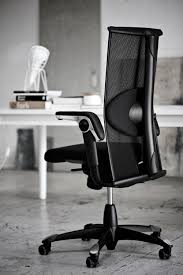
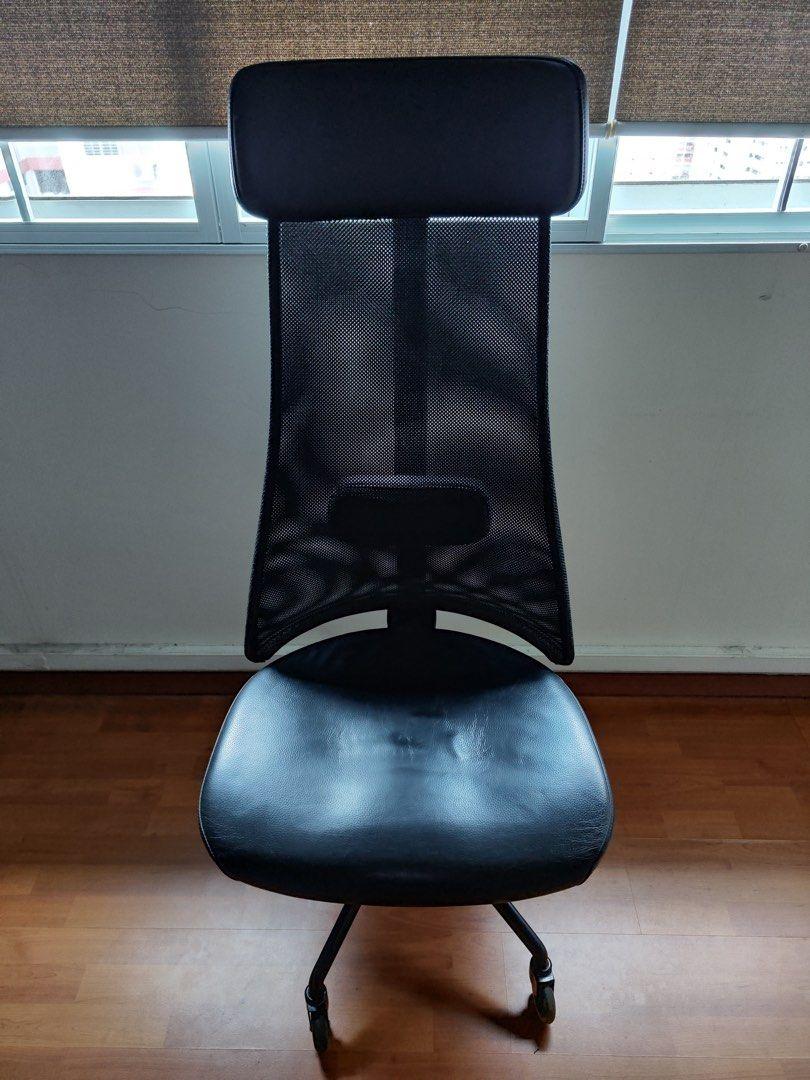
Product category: items_chair
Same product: no